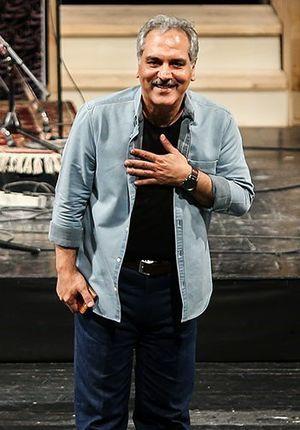
Mehran Modiri, né le 7 avril 1967 à Téhéran, est un acteur prolifique, réalisateur de télévision, et musicien iranien.